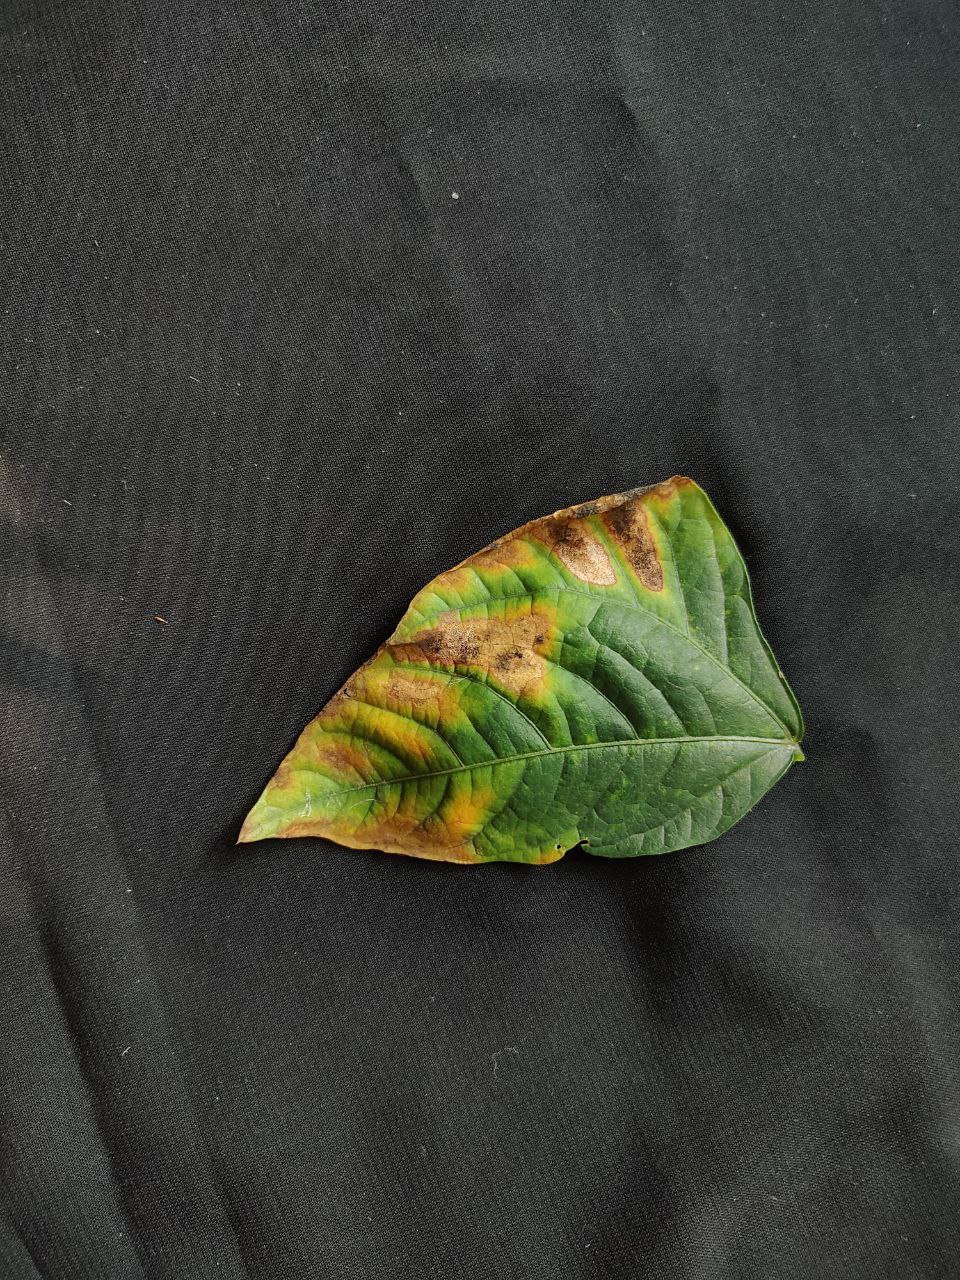
Crop: cowpea
Leaf condition: Bacterial wilt